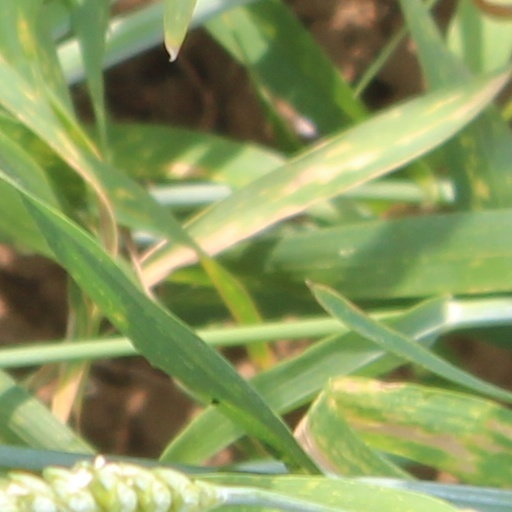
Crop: wheat